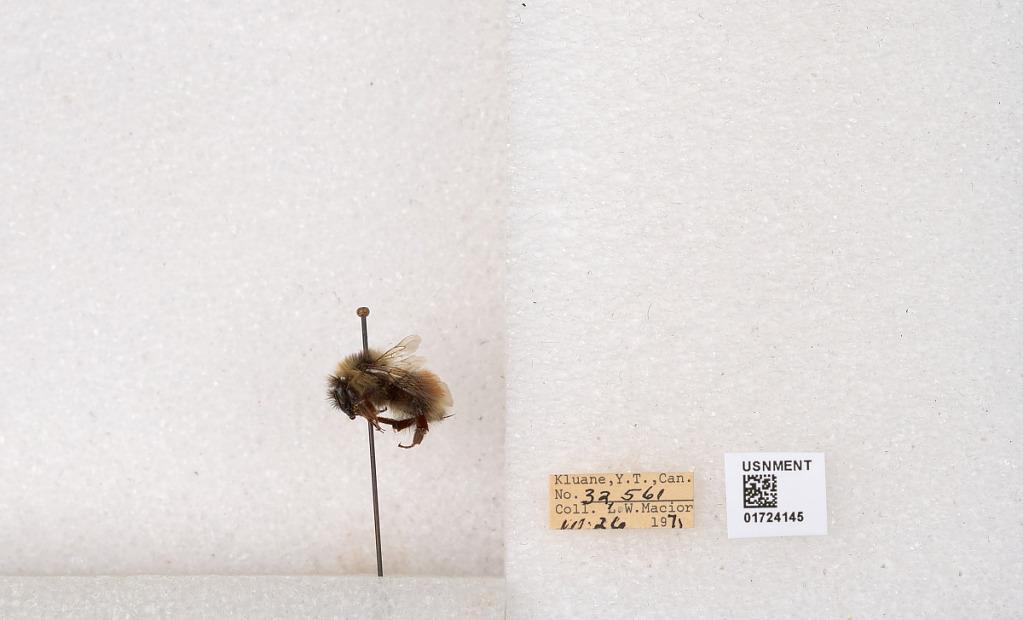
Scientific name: Bombus (Pyrobombus) sylvicola Kirby
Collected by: L. Macior
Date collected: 1971-7-26
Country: Canada
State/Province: Yukon Territory
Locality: Kluane National Park and Reserve
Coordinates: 60.7493, -139.504